Guangzhou No.2 High School

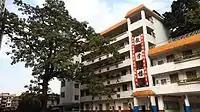
Yingyuan School

The two private schools have been assessed for good performances, but in recent years, it has been disputed and even punished for illegal enrollment.